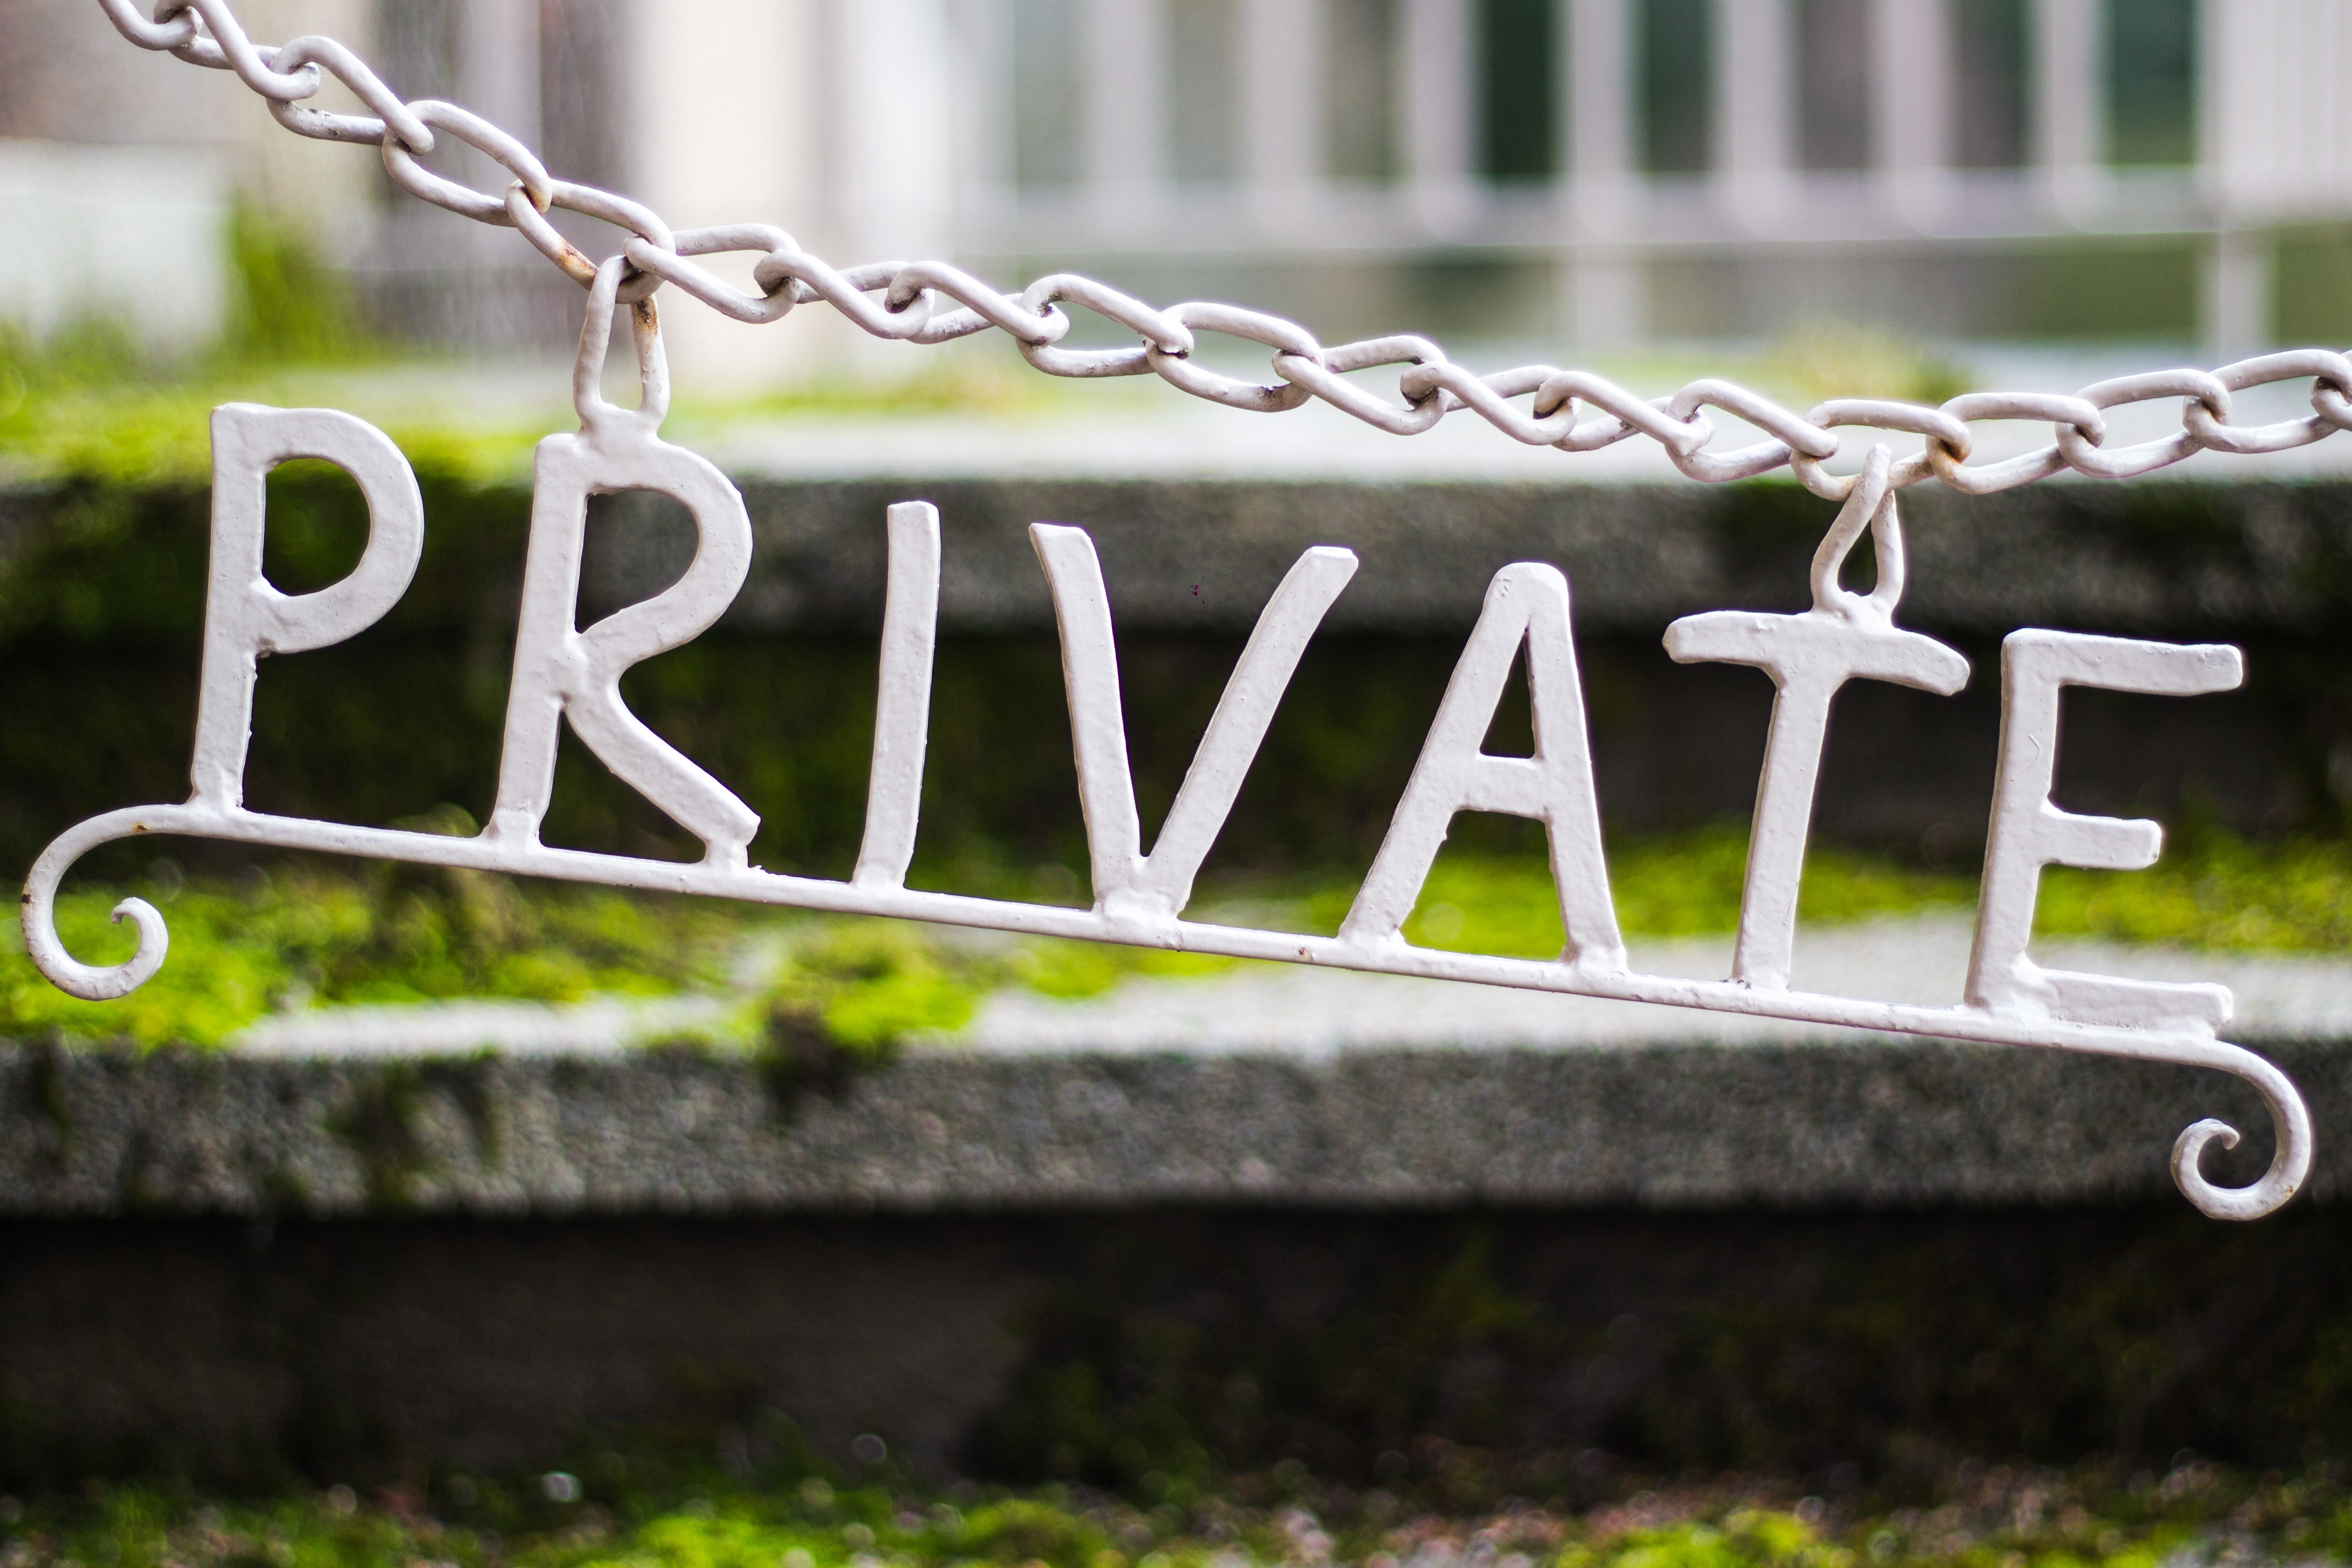
moss, green, security, font, safety, privacy, private, protect, secure, secret